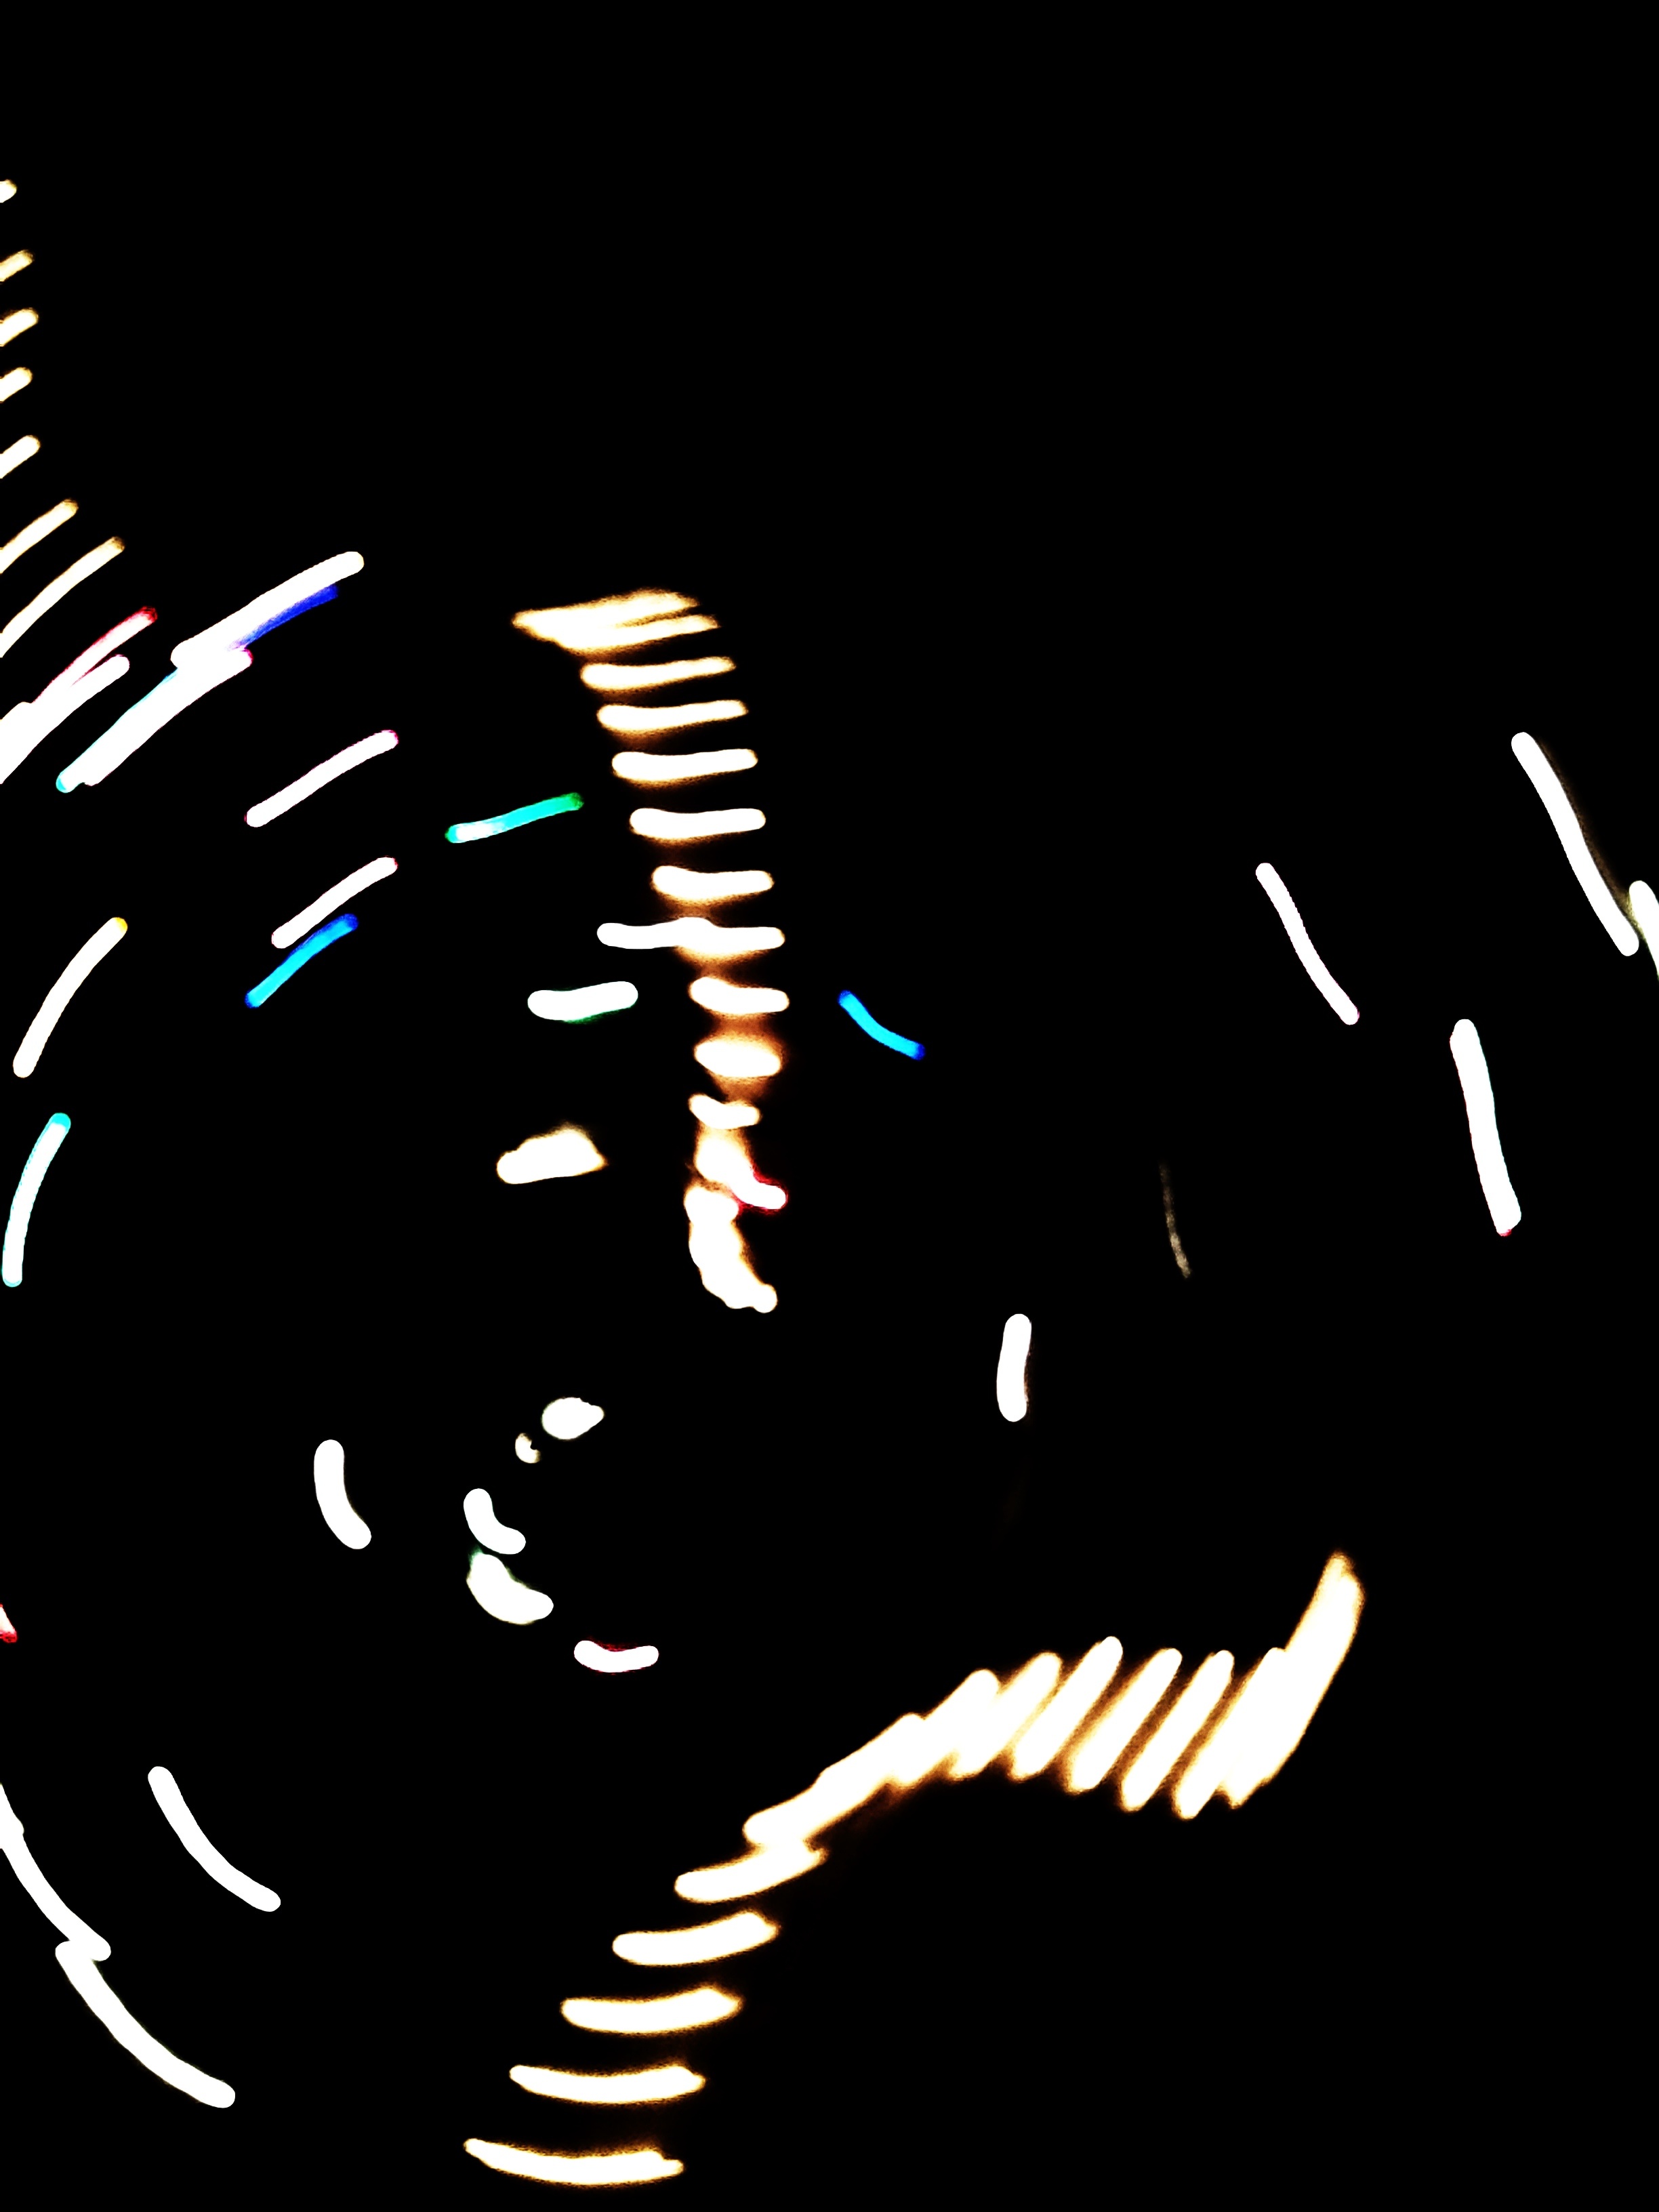
wing, line, font, lightpaint, illustration